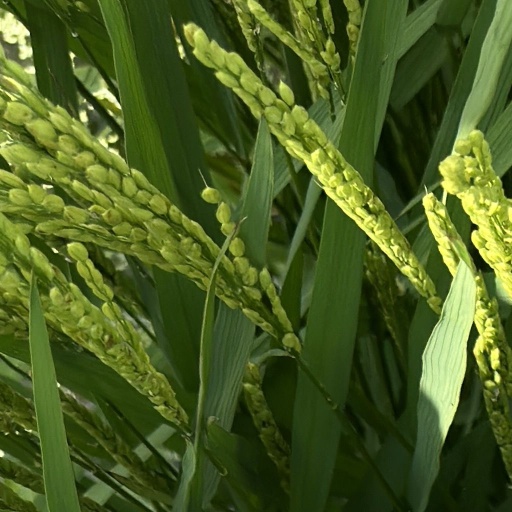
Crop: rice